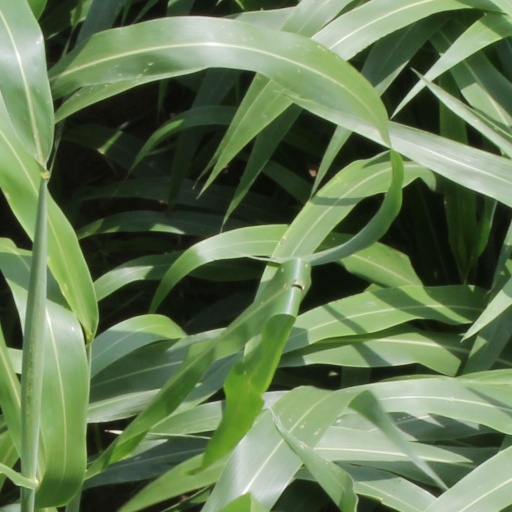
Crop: sorghum